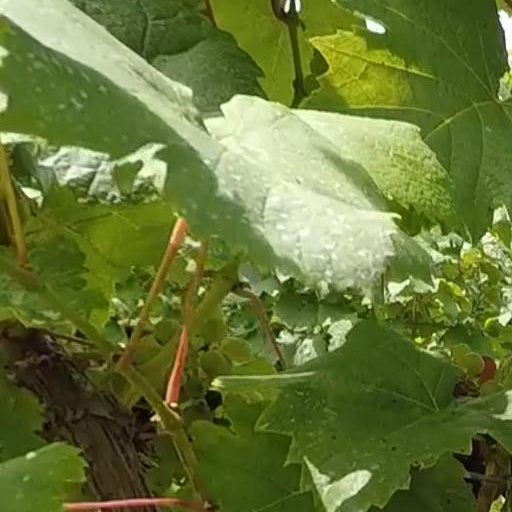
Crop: grape